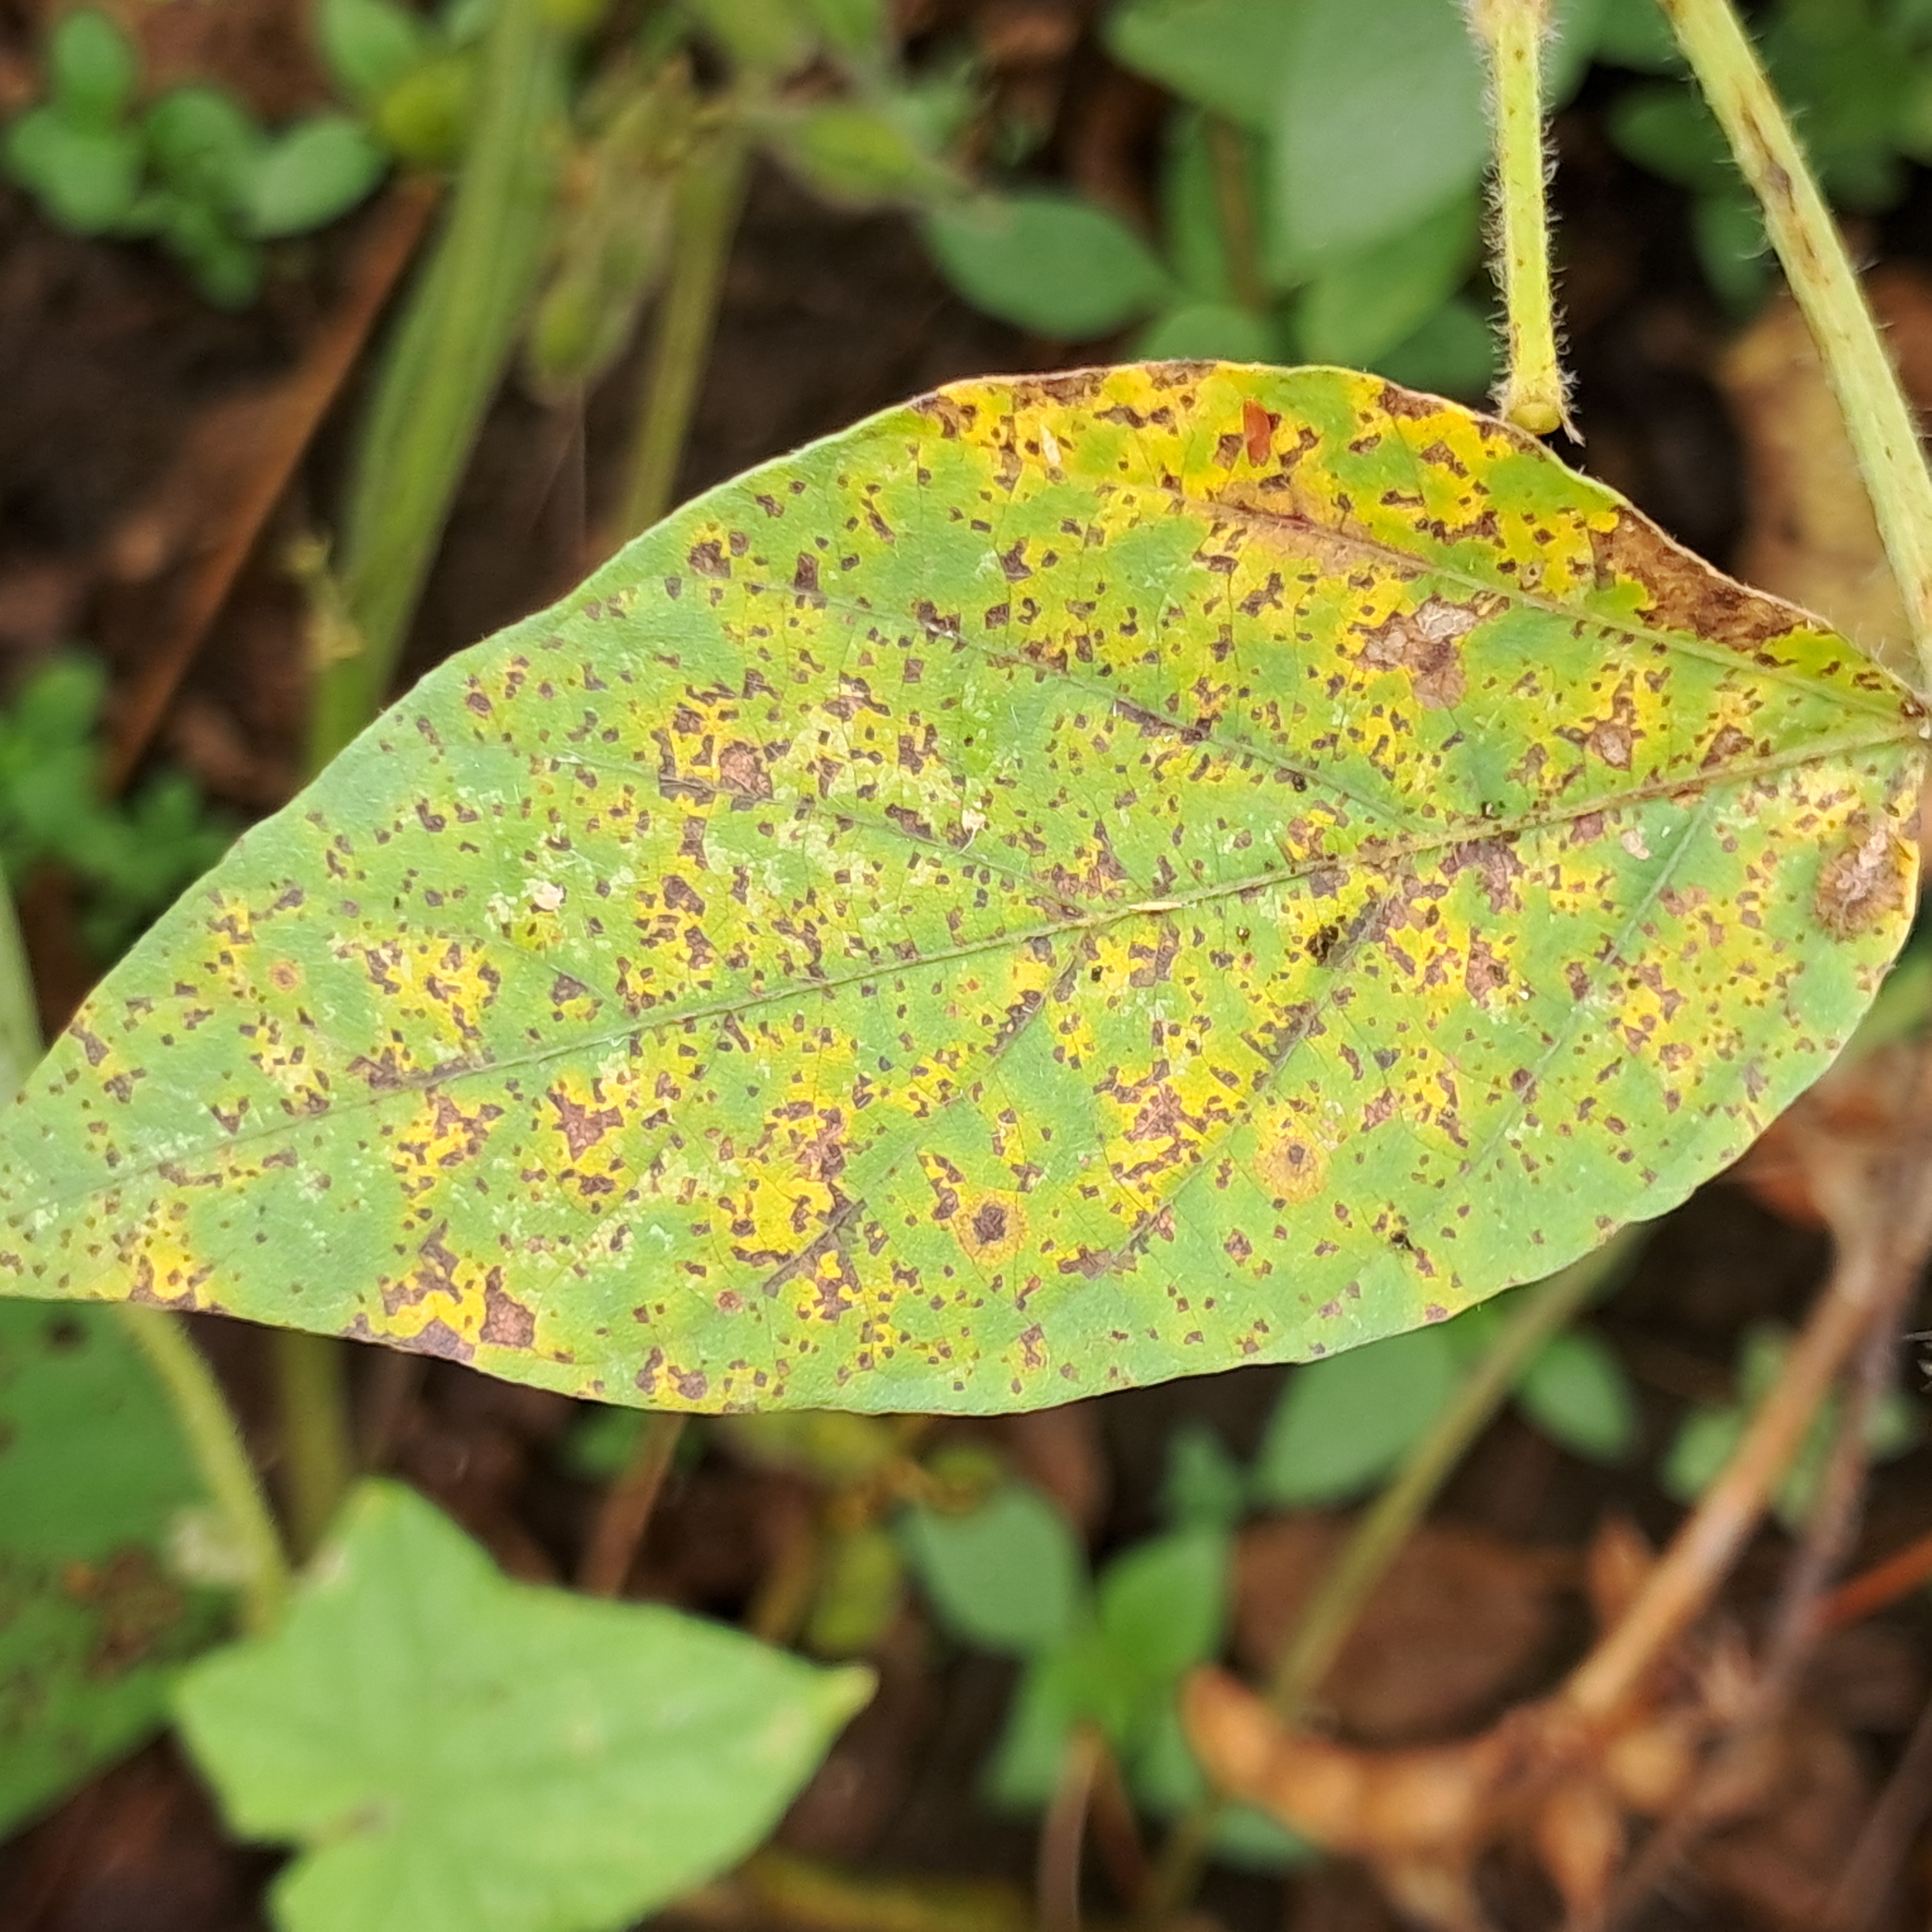
Label: Spectoria_Brown_Spot